Ridgewood Reservoir

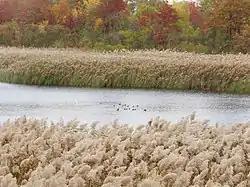
Ring-necked ducks in the middle basin, November 2016

Ridgewood Reservoir is a decommissioned 19th century reservoir and freshwater wetland on the border between the New York City boroughs of Brooklyn and Queens, within what is now Highland Park. Although the reservoir was originally built to secure a reliable water supply for the City of Brooklyn, it is positioned on the Queens side of the border in the neighborhood of Glendale. The reservoir and park are bounded on the north by the Jackie Robinson Parkway, on the south by Highland Boulevard, on the west by Vermont Place and on the east by Cypress Hills National Cemetery.